Valdosta, Georgia

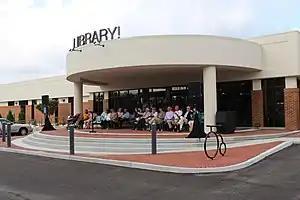
Valdosta Lowndes County Library

The South Georgia Regional Library operates two libraries in Valdosta: Valdosta Lowndes County Library and Mae Wisenbaker McMullen Memorial Southside Library. Valdosta Lowndes County Library, with over of space, houses the administrative offices of the library system. Built for $450,000, it first opened in 1968. The Mae Wisenbaker McMullen Memorial Southside Library opened on May 31, 1992. An area businessperson, J.C. McMullen, donated the land used for the Southside Library, which was built as part of a larger library construction program; it was named after Mae Wisenbaker McMullen, the mother of J.C. McMullen.